Guillemots (band)

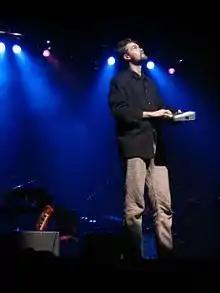
Fyfe during a performance in 2005

The name of the band is the plural of the name of a group of seabirds (but most often meaning the common guillemot, "Uria aalge") and should be pronounced 'gillimott' (without a French accent). The four-piece have often been joined by two saxophone and woodwind players, Alex Ward and Chris Cundy, who are known as the "Bridled Guillemots" (a real-life variation of the band's namesake). Guillemots often use quirky musical instruments, such as the sound of a typewriter in the song "Who Left The Lights Off, Baby?", and MC Lord Magrao has used industrial power tools to create new sounds on their records.